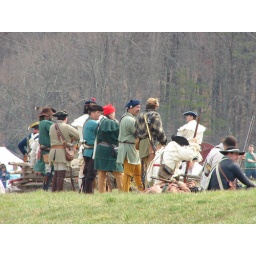
that red hat was visible even in the thickest smoke!